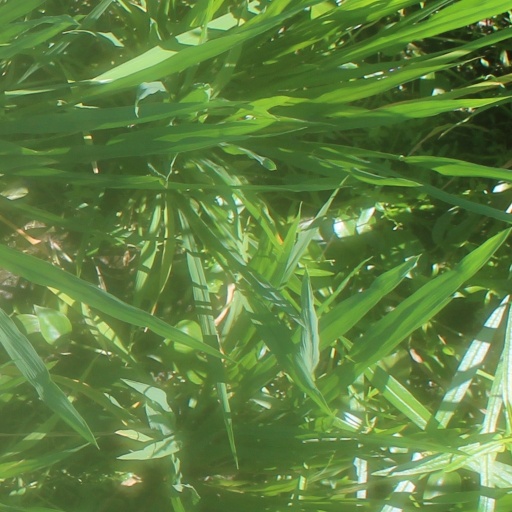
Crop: rice